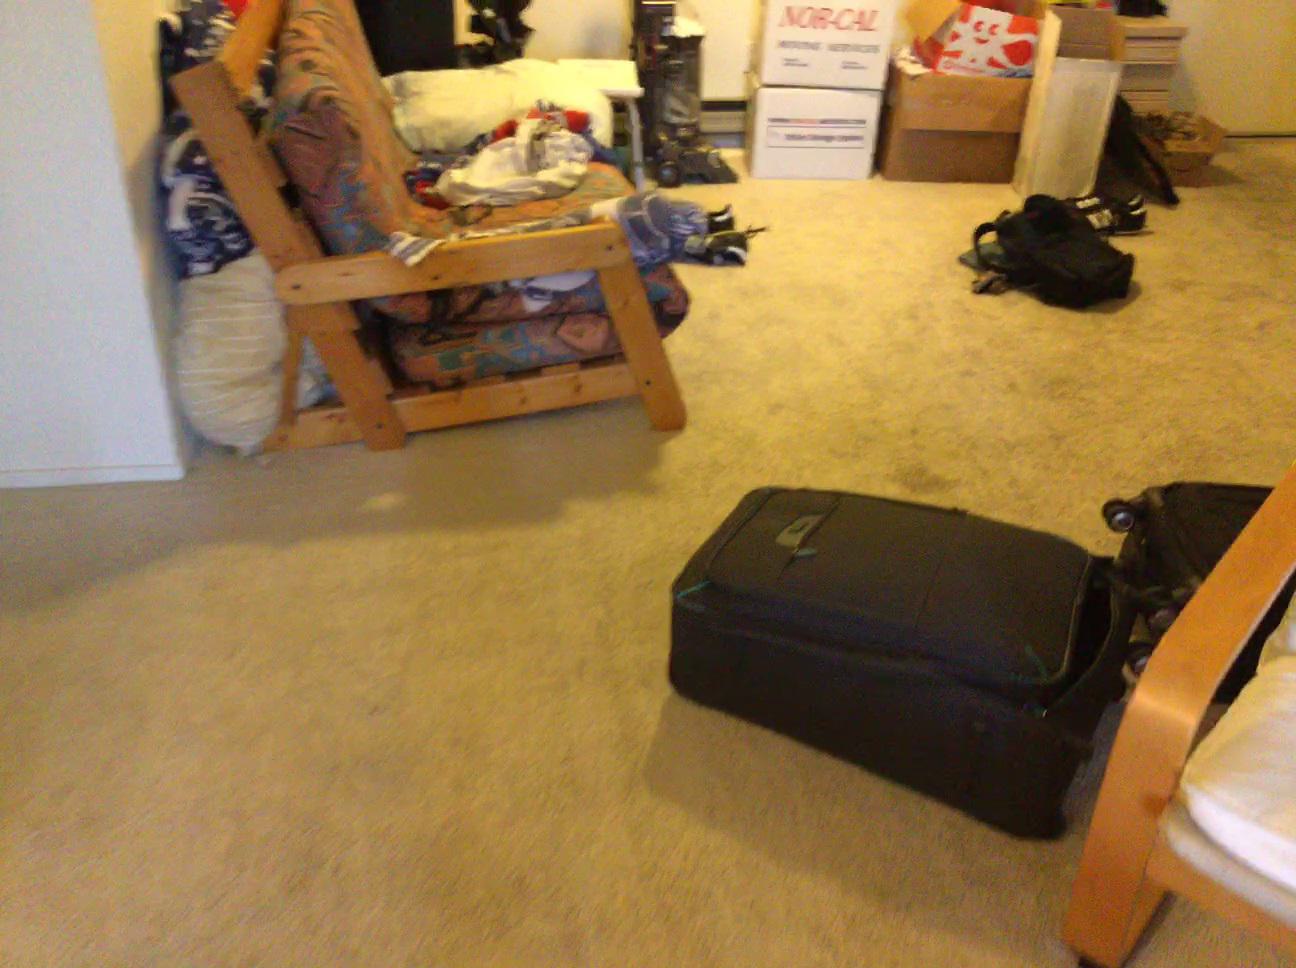
Question: Can the stool fit right of the shoe from the world's perspective? Final answer should be yes or no.
Answer: Yes